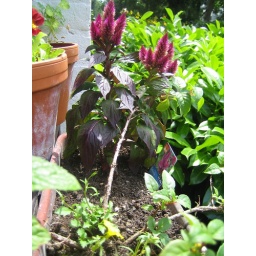
some purple things in the window box